Singulato iS6

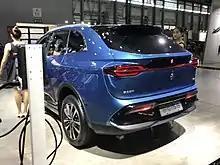
Singulato iS6 rear

The Singulato iS6 was introduced during the Shanghai Auto Show by Singulato, with the production version of the iS6 electric SUV debuting on the 2018 Beijing Auto Show.